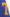
Number: 7